Church of St. Jacob, Klaipėda

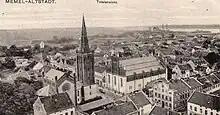
View of the Klaipėda Old Town with the Evangelical Reformed Church (left) and Church of St. Jacob (right) before World War II

The construction of a new church for the Lithuanian Parish began in 1686, and the new church was consecrated in the summer of 1687. Johann Lehmann worked in the new church, and by having a great knowledge of Lithuanian language he checked the Daniel Klein's "Grammatica Litvanica" and wrote other texts in Lithuanian. Following Lehmann's death, the parish was taken over by his son, who worked there for 32 years, and then his grandson, who worked there in 1696–1722. Later priests of the parish (e.g. Abraham David Lüneburg, Johann Richter) also knew Lithuanian and published Lithuanian texts.